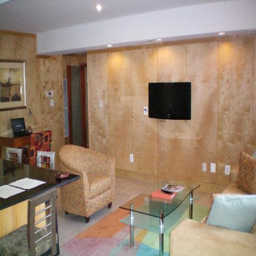
view of the living room from the kitchen